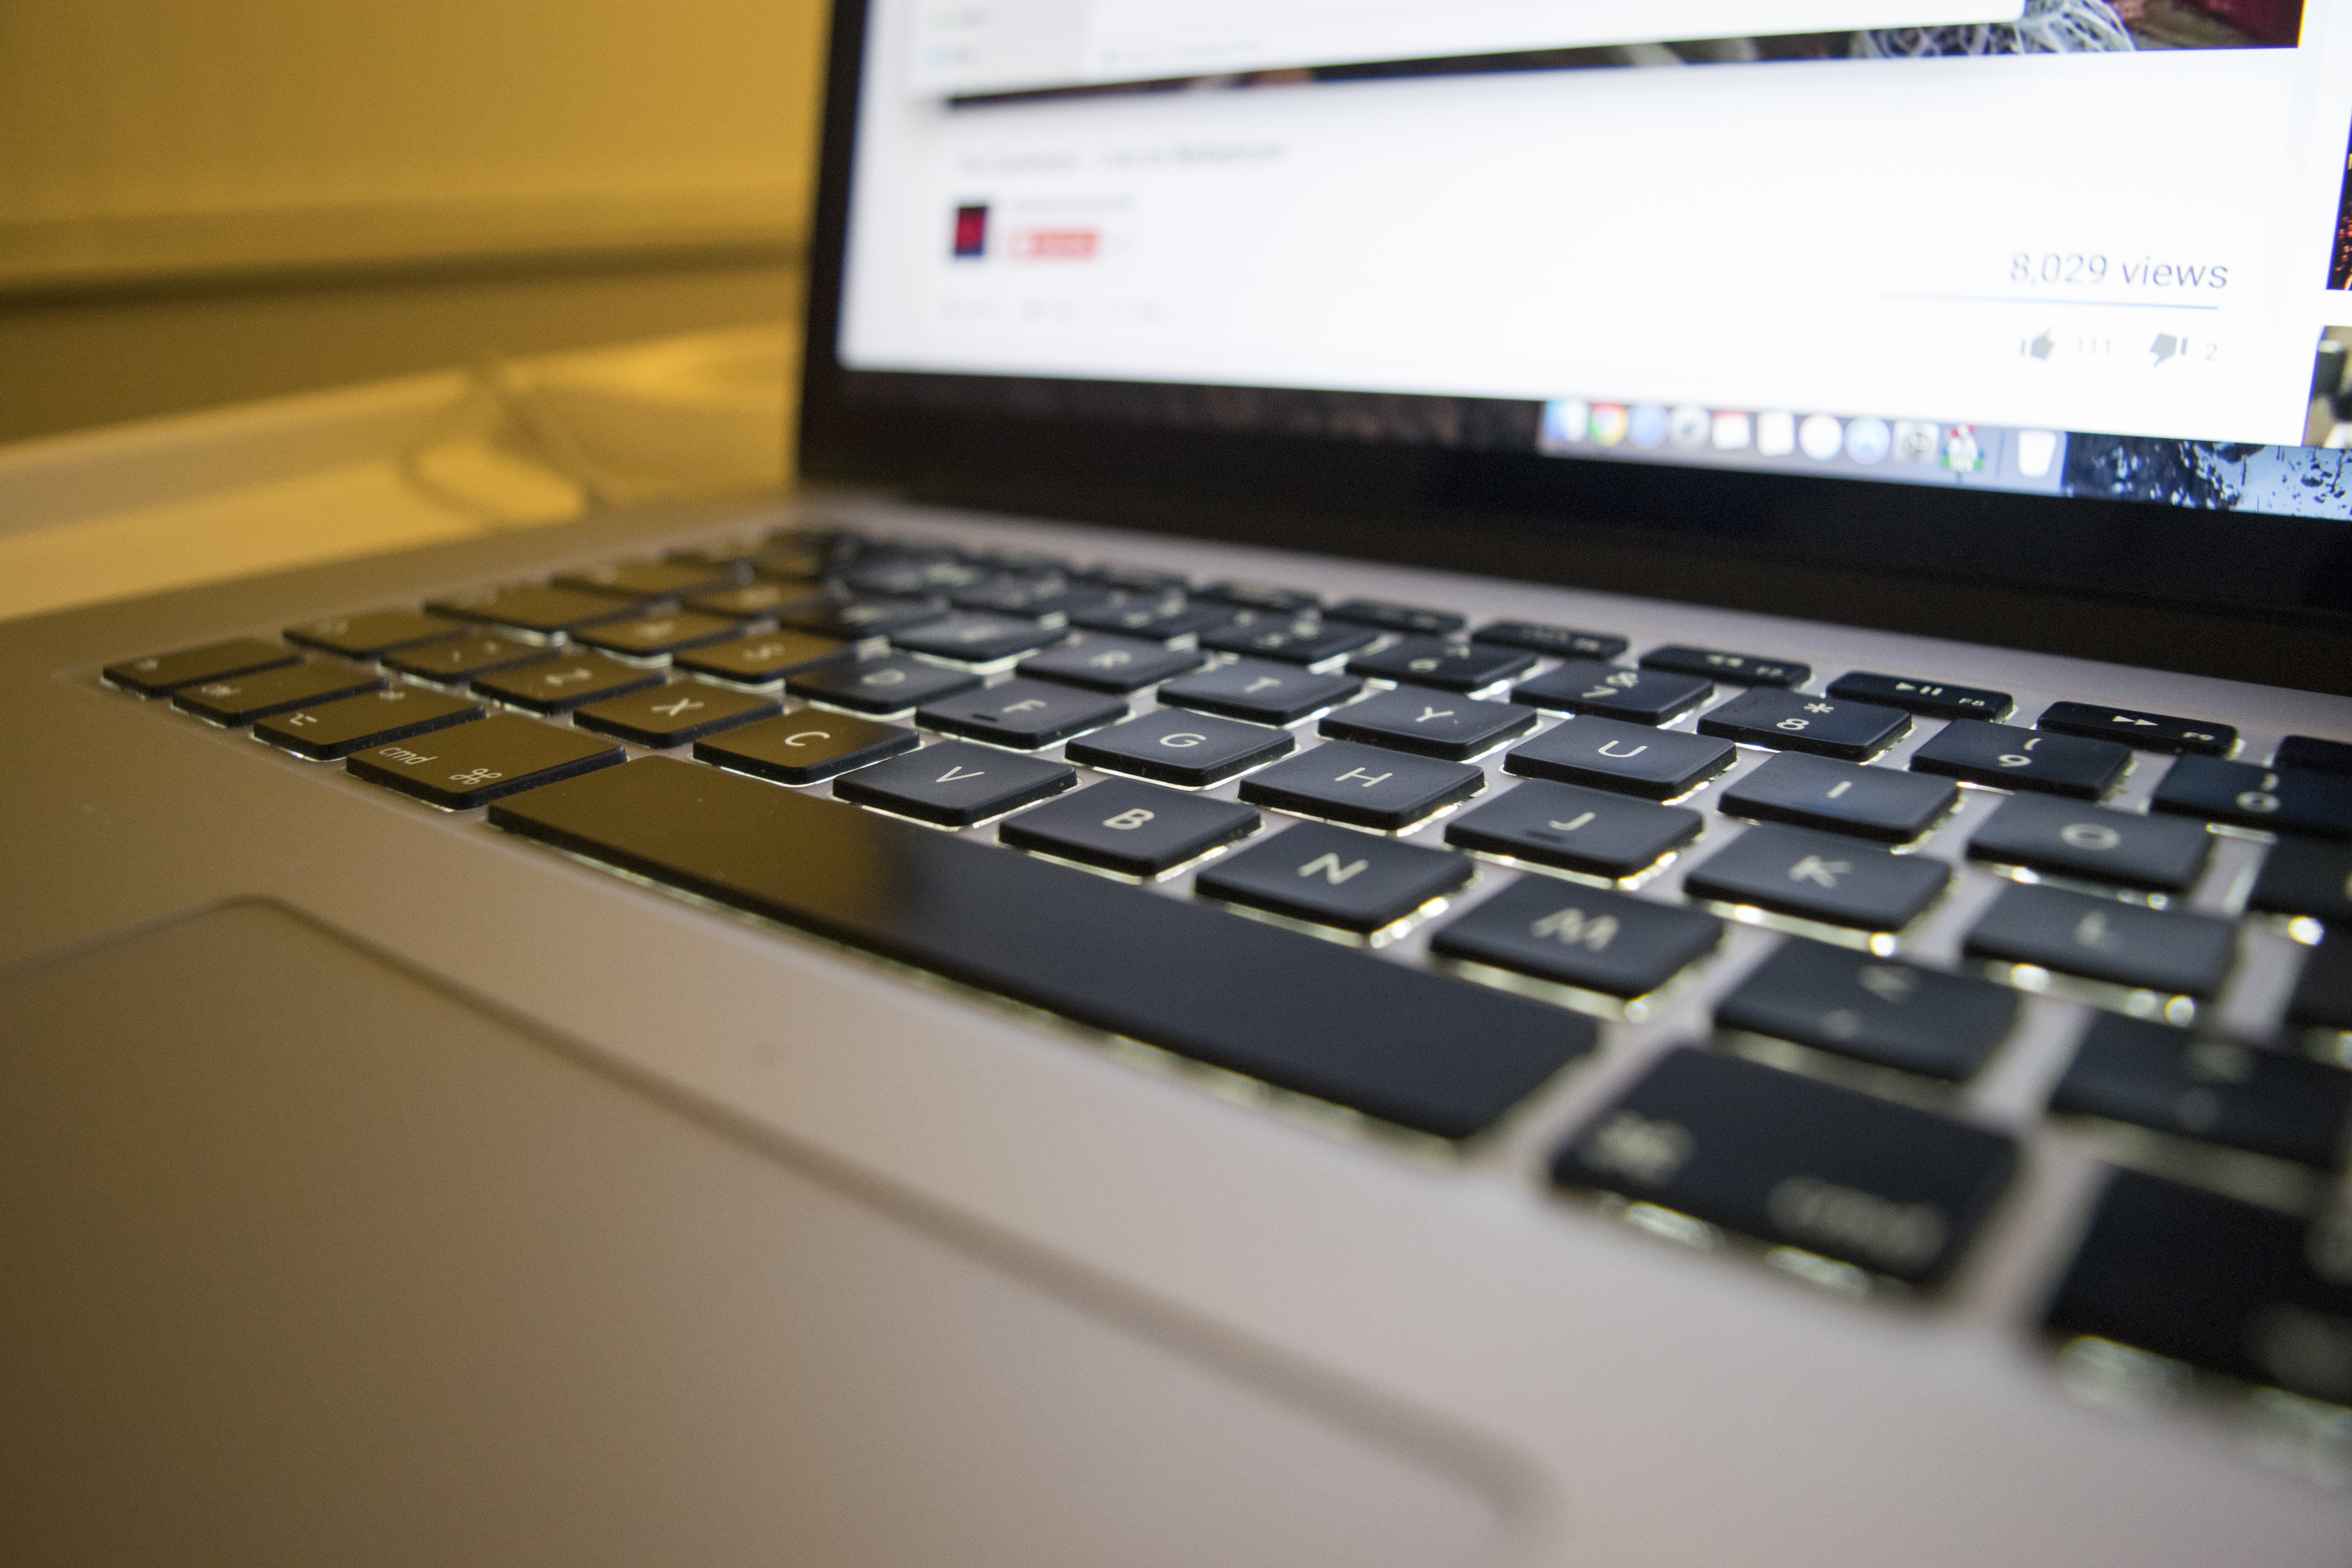
laptop, computer, work, typing, keyboard, technology, communication, business, button, hardware, pc, input, multimedia, computing, computer keyboard, personal computer, electronic device, computer hardware, musical keyboard, personal computer hardware